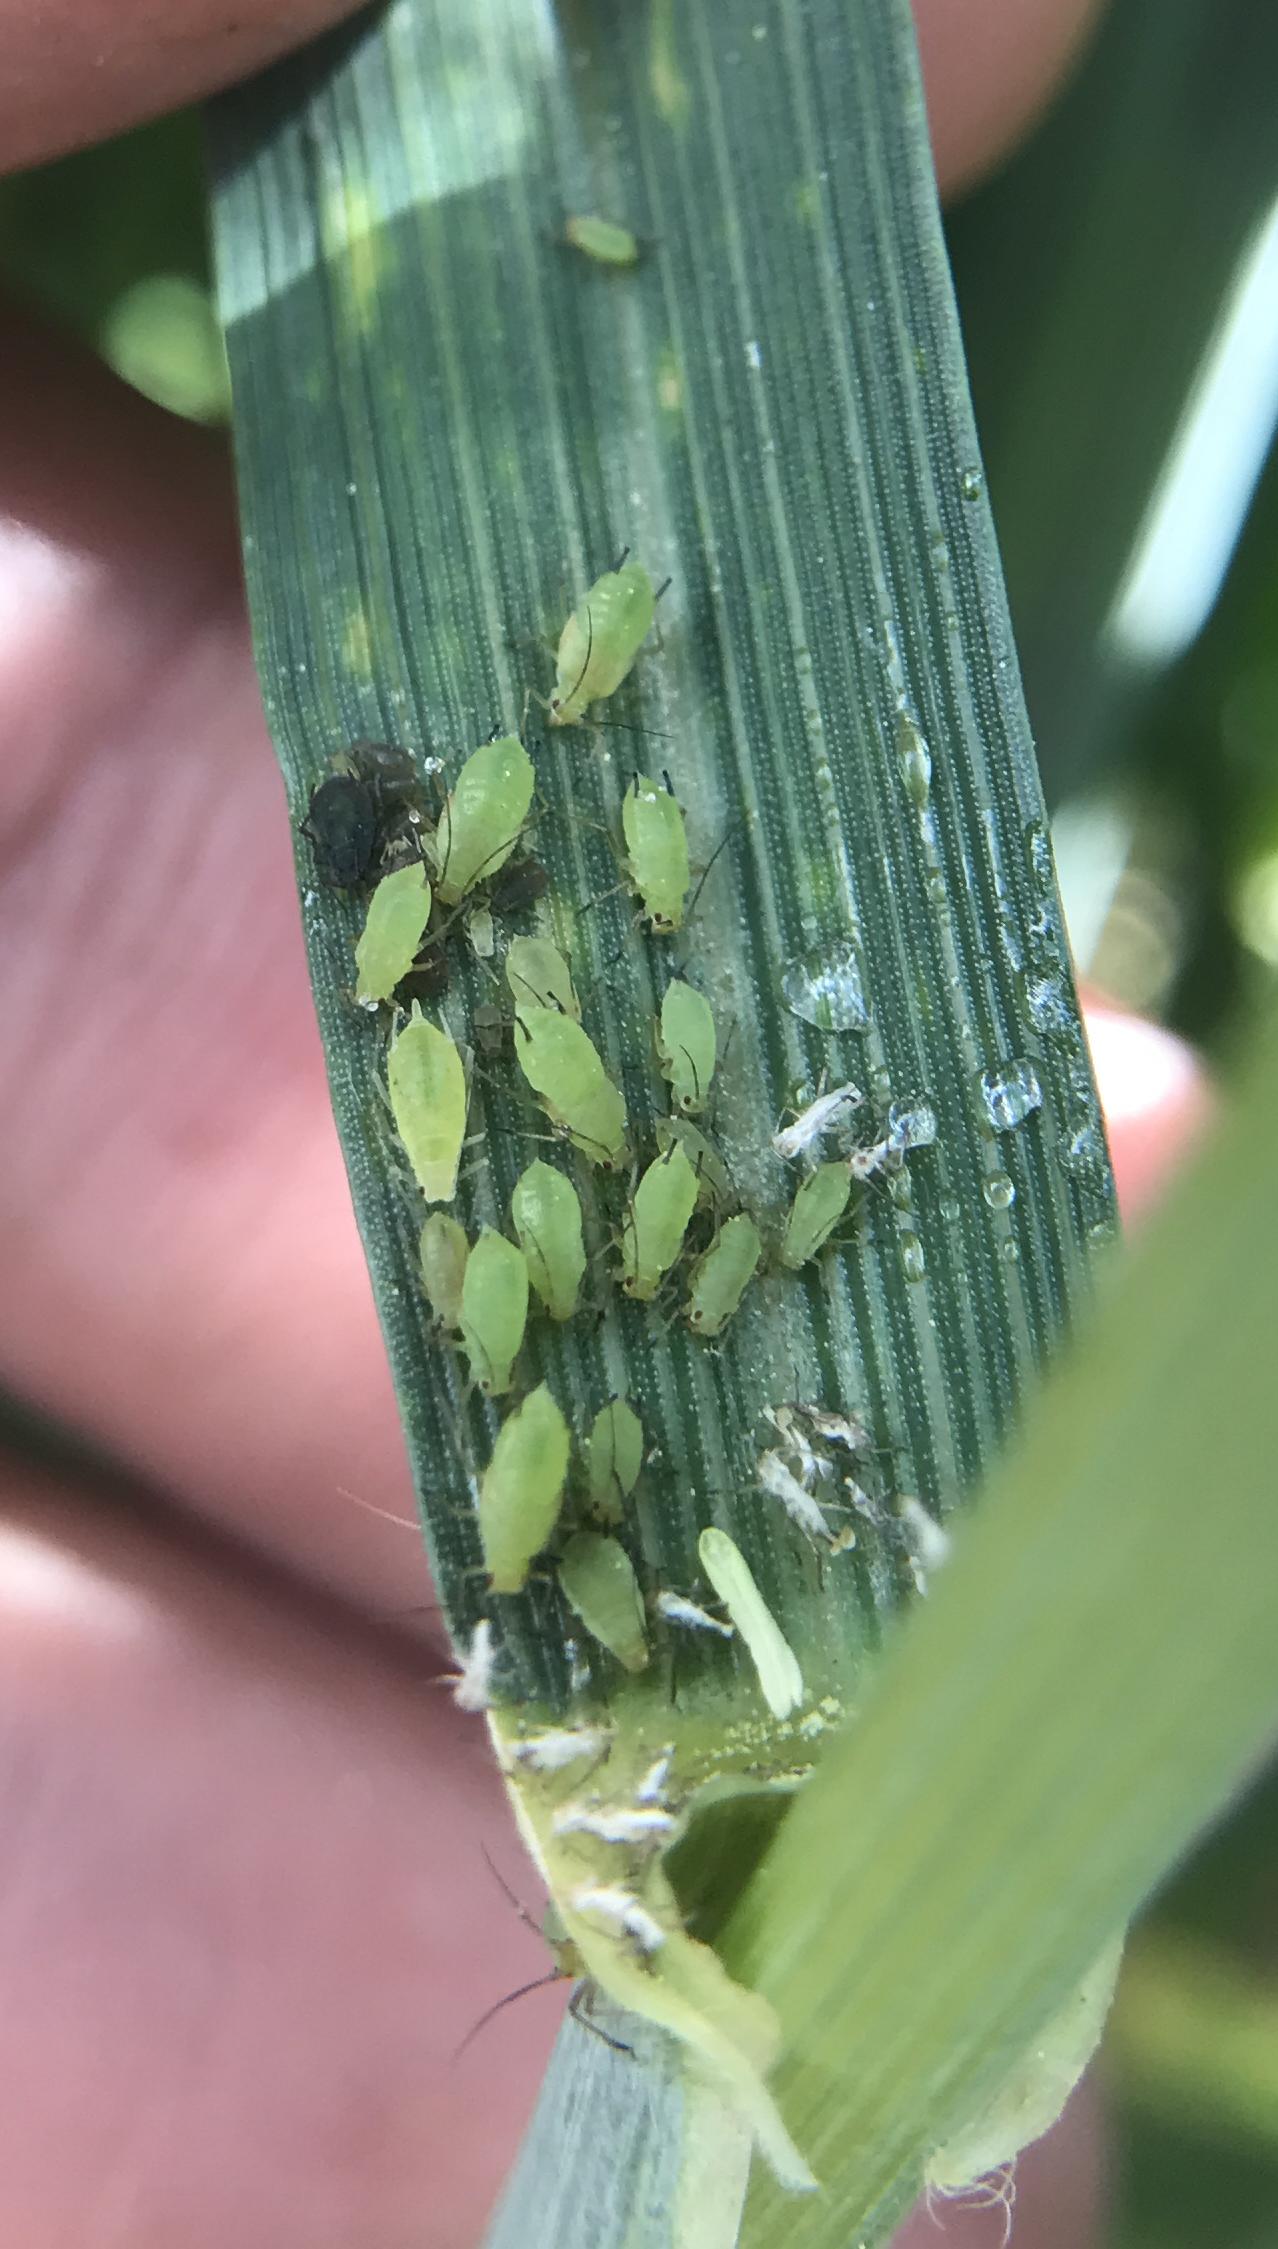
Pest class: english_grain_aphid